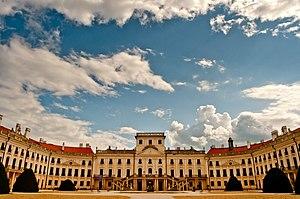
Palais Esterházy en Hongrie